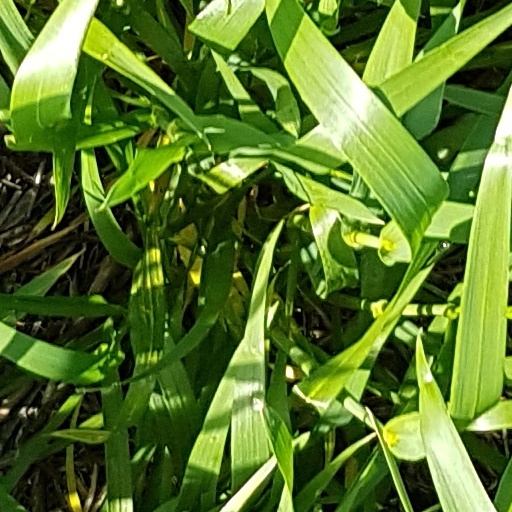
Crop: wheat